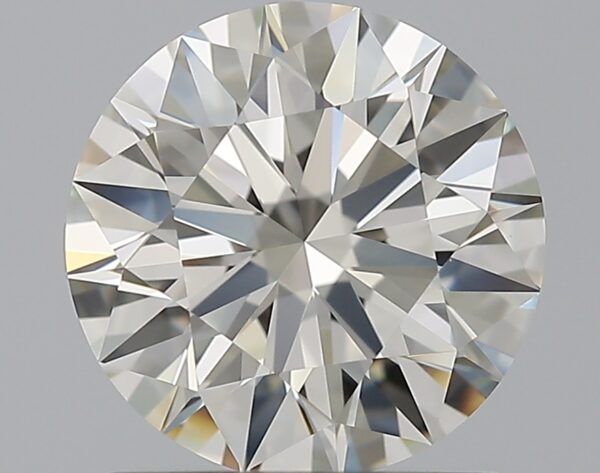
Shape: round
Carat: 1.23
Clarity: VVS1
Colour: K
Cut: EX
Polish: EX
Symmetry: EX
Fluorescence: N
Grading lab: GIA
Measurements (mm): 6.87 x 6.9 x 4.24